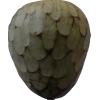
Label: cherimoya